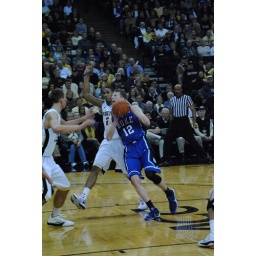
Kyle Singler takes the ball to the hoop against Wake Forest